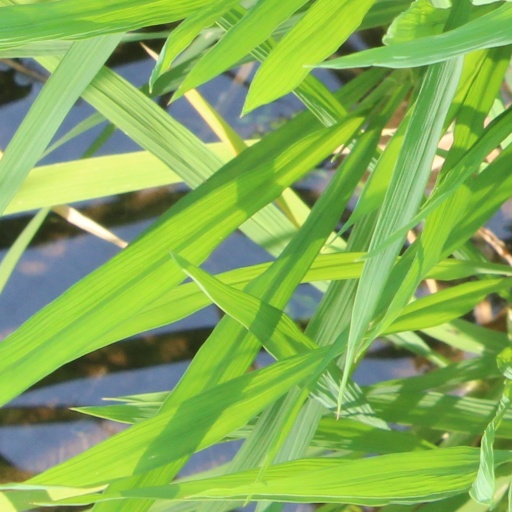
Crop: rice